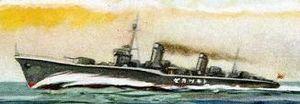
Le Tokitsukaze était un destroyer de classe Kagerō en service de la Marine impériale japonaise pendant la Seconde Guerre mondiale.